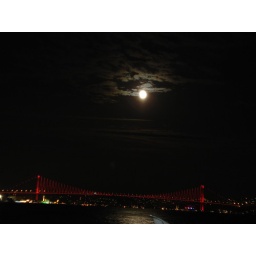
red bridge under the moon